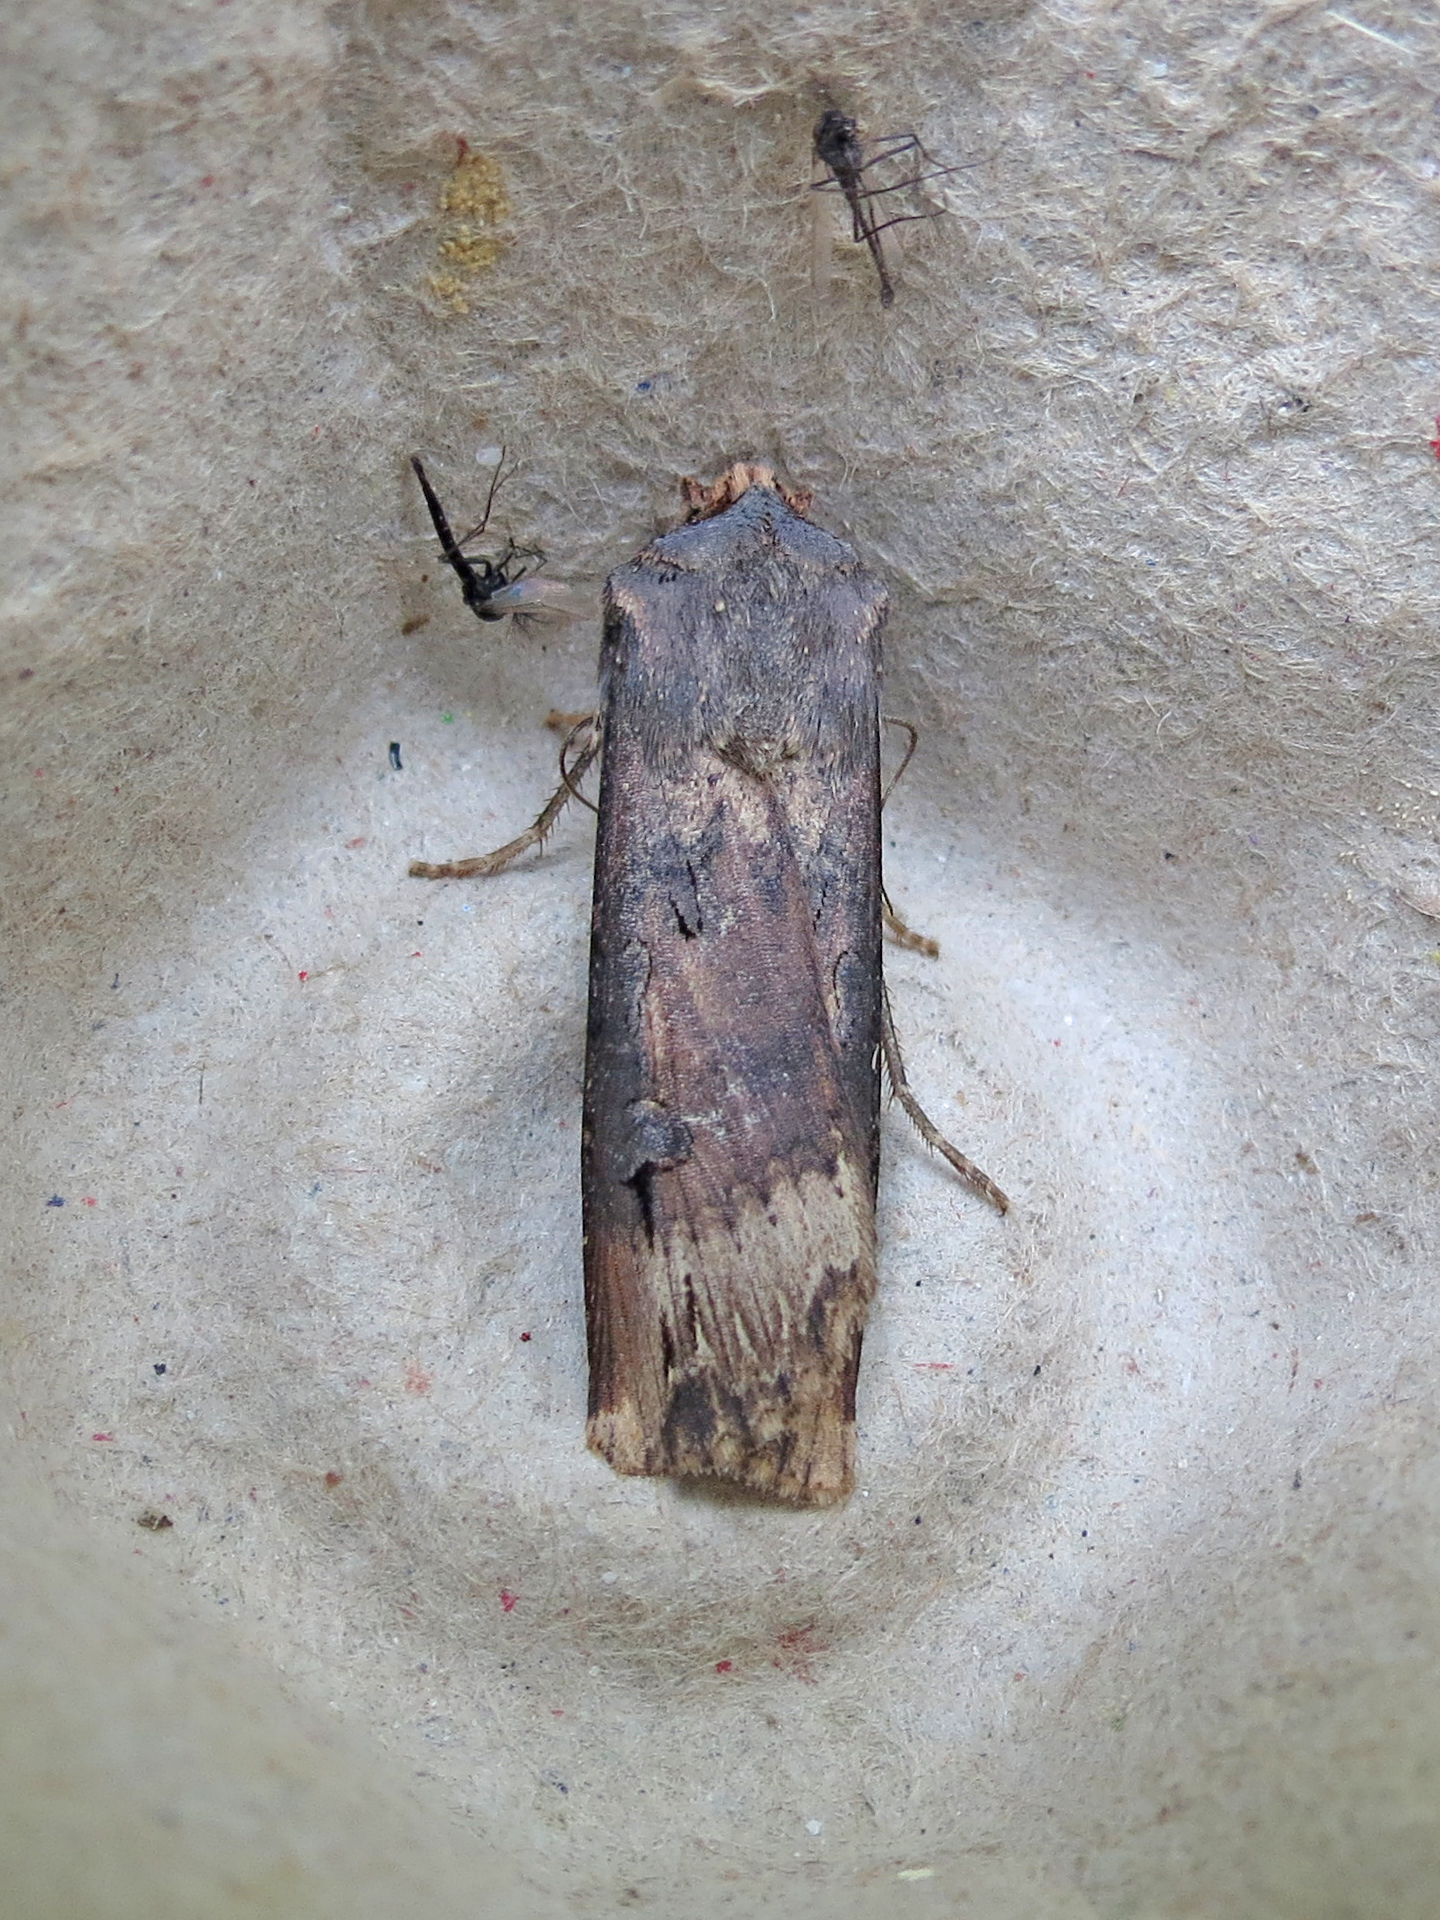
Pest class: cutworms